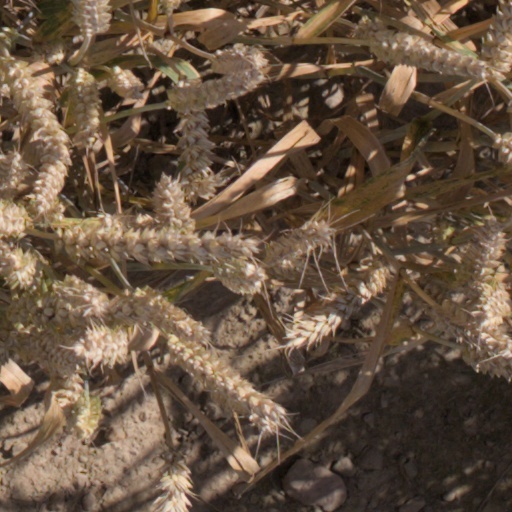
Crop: wheat